William S. Sly

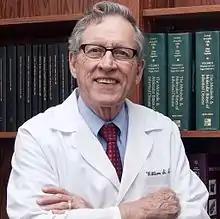
Sly in 2017

Sly made important contributions to several research areas. His group described the first patient with MPS VII (Sly syndrome) and worked with collaborators at The Jackson Laboratory to develop and characterize the mouse model of this disease. He headed studies that identified the mannose-6 phosphate and mannose receptors that target enzymes to lysosomes, which provided the rationale for enzyme replacement therapy in Gaucher’s disease and other lysosomal storage diseases. These discoveries led to his election to the National Academy of Sciences in 1989. He collaborated with the biotechnology company Ultragenyx founded by Emil Kakkis, to develop enzyme replacement for MPS VII (Sly Syndrome), which went into clinical trials in 2017. The drug, Mepsevii (Vestronidase alfa), was approved by the FDA that same year.